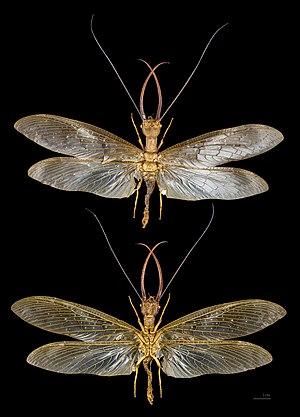
Les Corydalinae sont une sous-famille d’insectes de l'ordre des mégaloptères, de la famille des Corydalidae.